Numayrid dynasty

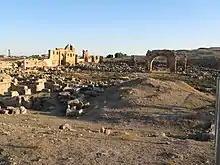
Ruins of Harran, the principal center of the Numayrid dynasty which they held between 990 and 1081

When Sayf died in 967, his Aleppo-based emirate (principality) entered a period of administrative decline. This hampered the Hamdanids' ability to effectively control the southeastern areas of Diyar Mudar, near the hostile Byzantine frontier, necessitating further reliance on the Banu Numayr. To that end, Sayf's successor, Sa'd ad-Dawla, assigned members of the tribe to governorships in cities such as Harran, to which he appointed an emir of the Banu Numayr, Wathhab ibn Sabiq. In 990, the latter rebelled against the Hamdanids and declared an independent emirate in Harran. This marked the establishment of the Numayrid dynasty.